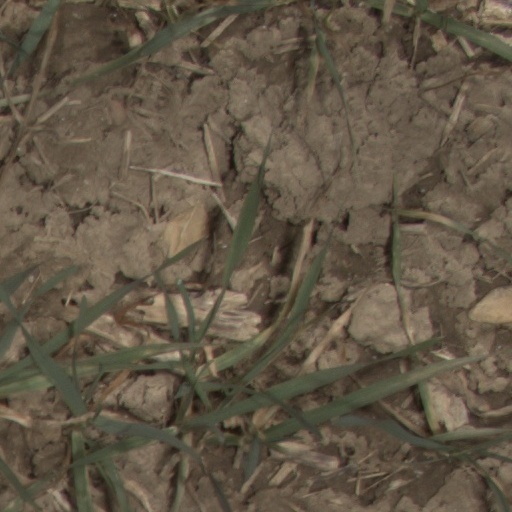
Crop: wheat